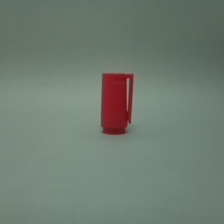
Color: red/orange/pink/fuchsia/brown
Cap type: standard cap